Describe the emotion expressed in this image:  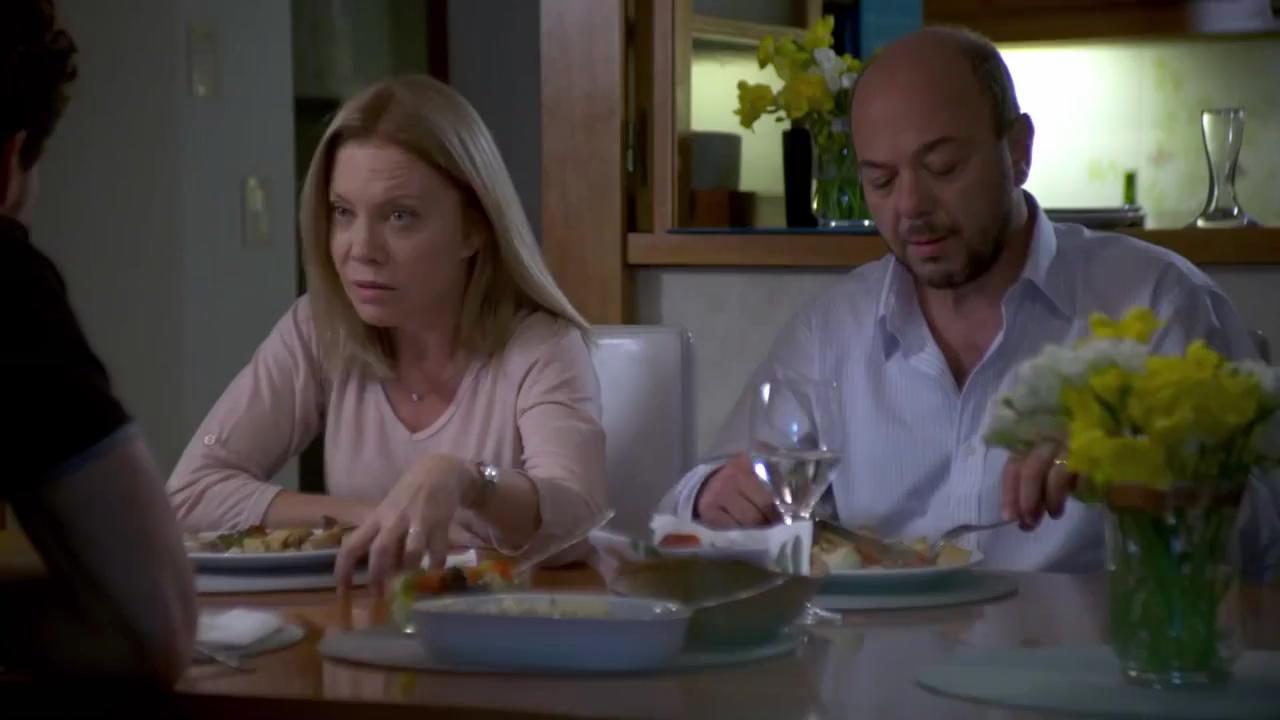
This person displays Fear, valence and arousal with high intensity.